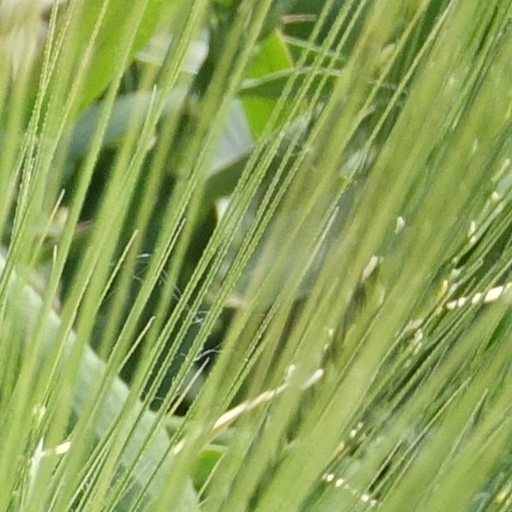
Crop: wheat